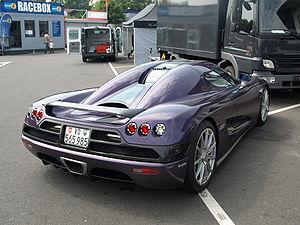
La Koenigsegg CCX est une supercar produite par Koenigsegg, en Suède, sous forme de roadster ou de coupé. Elle est dotée d'un moteur en position centrale arrière. Le modèle a été remanié pour pouvoir satisfaire aux exigences américaines.